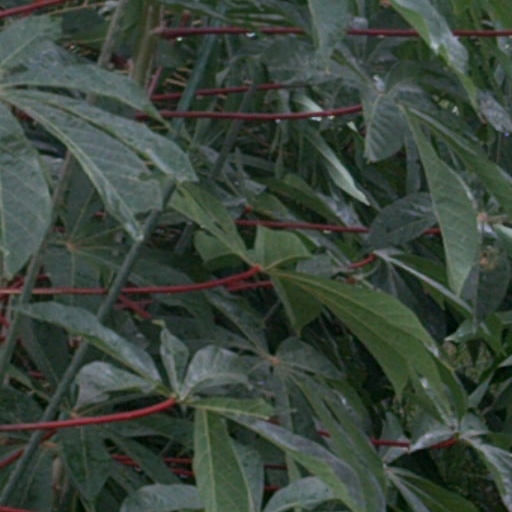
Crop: cassava